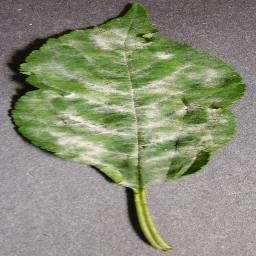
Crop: cherry
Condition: (including_sour)_powdery_mildew